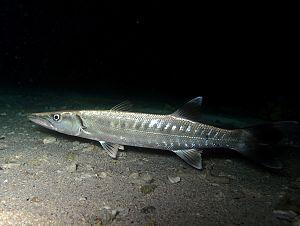
Un jeune barracuda (Sphyraena barracuda) de nuit à la Réunion.
Le barracuda est une espèce de poissons carnivores de grande taille, de la famille des Sphyraenidae.
L'île de La Réunion est un département d'outre-mer français situé dans le sud-ouest de l'océan Indien.